History of Gainesville, Florida

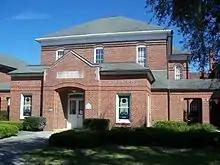
Epworth Hall, built in 1884; used by the East Florida Seminary until it merged with the University of Florida

A volunteer fire department was organized in 1882, but was unable to stop several fires in 1884 that burned most of the wooden buildings in downtown Gainesville. The burned buildings were replaced with brick structures. A brick courthouse replaced the old wooden one in 1885. Public utilities were gradually installed in the city late in the 19th century; gas in 1887, water in 1891, and telephones and electricity later in the 1890s. By 1900 Gainesville was the seventh largest city in Florida, with over 3,600 residents.